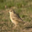
Label: bird